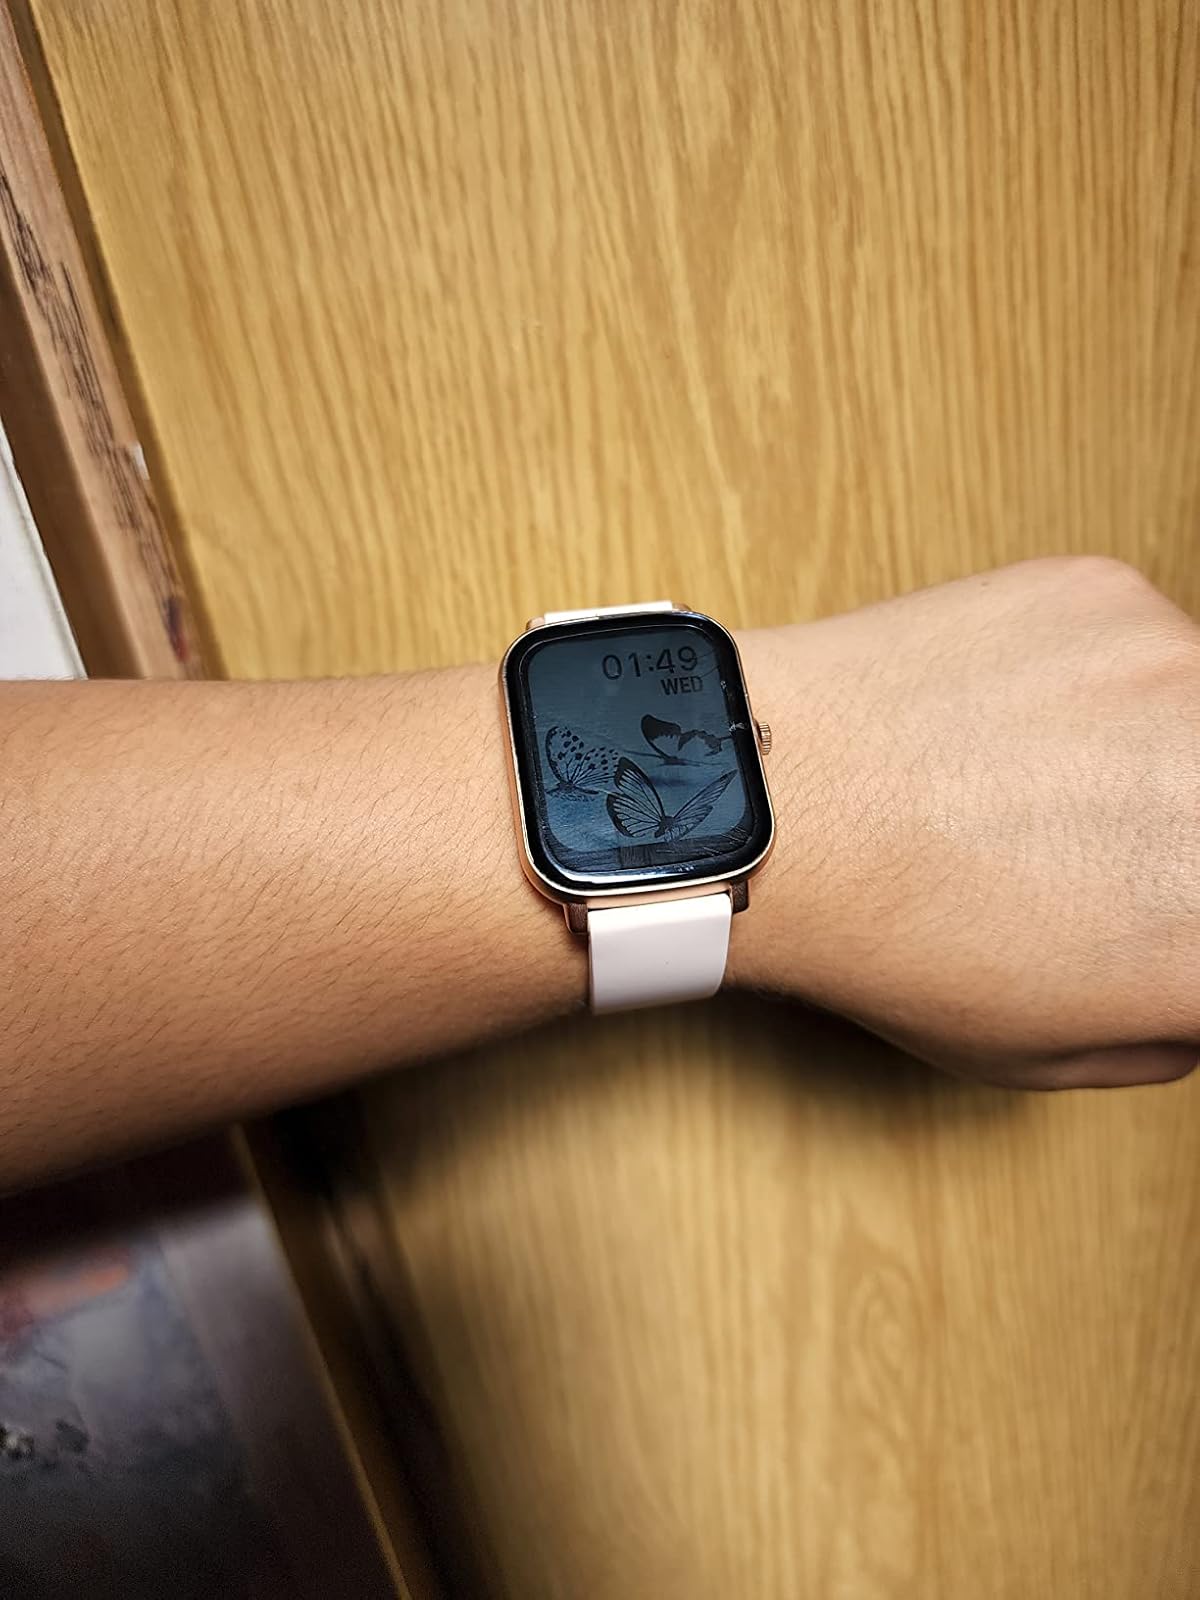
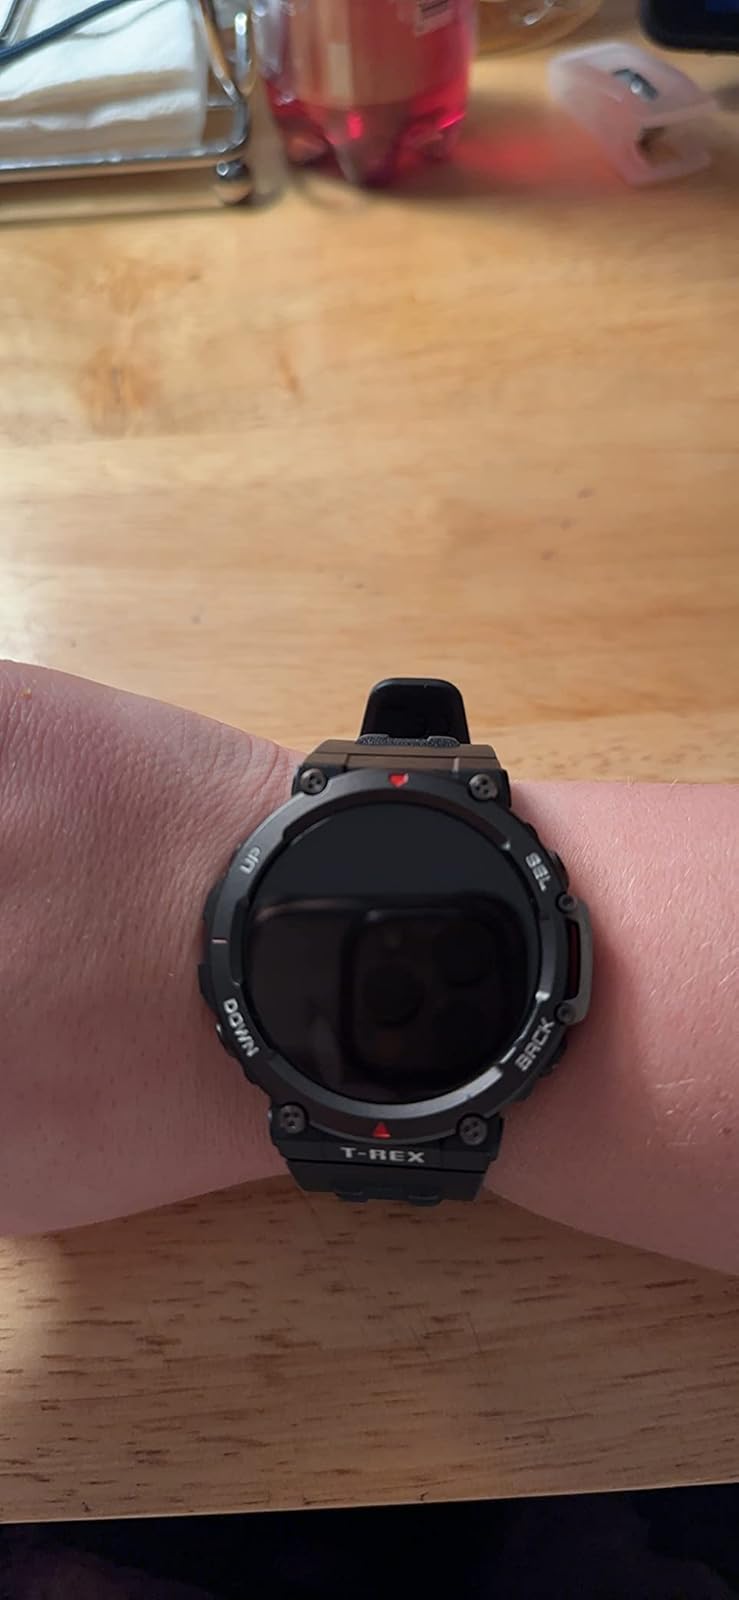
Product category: smartwatch
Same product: no